Operation Sonnenblume

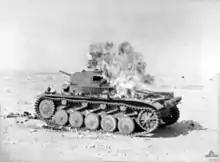

There were no easily defended positions between El Agheila and Benghazi, the terrain being open and good tank country. Neame was ordered to conserve the tank units as far as possible, yet inflict losses on the Axis forces if they attacked, fight a delaying action as far as Benghazi if pressed and abandon the port if necessary. There was no prospect of reinforcement before May so the high ground of the escarpment nearby and the defiles to the north near Er Regima and Barce in the Jebel Akhdar, were to be held for as long as possible. The 2nd Armoured Division would move inland south of the Jebel to Antelat and operate against the flank and rear of the Axis forces, when they moved up the coast road or cut across the desert towards Mechili and Tobruk. The tanks would have to use depots at Msus, Tecnis, Martuba, Mechili, Timimi, El Magrun and Benghazi as a substitute for lorry-borne supply. The 3rd Indian Motor Brigade (Brigadier Edward Vaughan) arrived at Martuba in late March with its transport but no tanks, artillery, anti-tank guns and only half its wireless sets, to be ready to move towards Derna, Barce or Mechili if the Axis attacked.